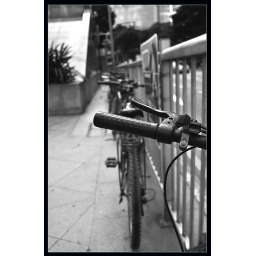
bikes attached to the fence near the Raffles Place MRT in Singapore.